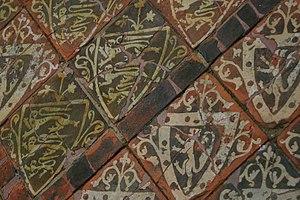
"Les carreaux à décor d'engobe, on parle aussi de carreaux estampés voire de carreaux encaustiqués, sont des carreaux de céramique dans lesquels le motif ou la figure sur la surface n'est pas produit par l'émail, mais est obtenu à partir de différentes couleurs d'argile incrustée. Ils sont généralement de deux couleurs mais un carreau peut être composé de pas moins de six couleurs. Le motif est incrusté dans le corps du carreau, de sorte que le dessin subsiste même si le carreau est usé. Les carreaux peuvent être vitrifiés ou non et l'incrustation peut être aussi peu profonde qu'un huitième de pouce, comme cela est souvent le cas avec les carreaux à décor d'engobe ""imprimés"" du Moyen Âge tardif, ou aussi profond qu'un quart de pouce.
L'abbaye de Cleeve est un monastère cistercien situé proche du village de Washford en Somerset, Angleterre. L'abbaye a été fondée à la fin du XIIᵉ siècle pour abriter des moines de l'ordre cistercien. Durant ses 350 années d'histoire monastiques Cleeve ne s'est pas particulièrement distinguée des autres abbayes de l'ordre, fréquemment mal régie et souvent en difficultés financières. L'unique membre de la communauté à obtenir une certaine reconnaissance fut John Hooper, qui devint évêque durant la Réforme.
En construction, un carreau, éventuellement suivi d'un nom de matière, désigne un élément carré ou parallélépipédique employé dans différents domaines. Les carreaux employés pour le pavement ou le carrelage sont des éléments en pierre naturelle ou artificielle. Les carreaux de céramique deviennent un support à l'ornementation prisé de beaucoup de cultures et de pays.